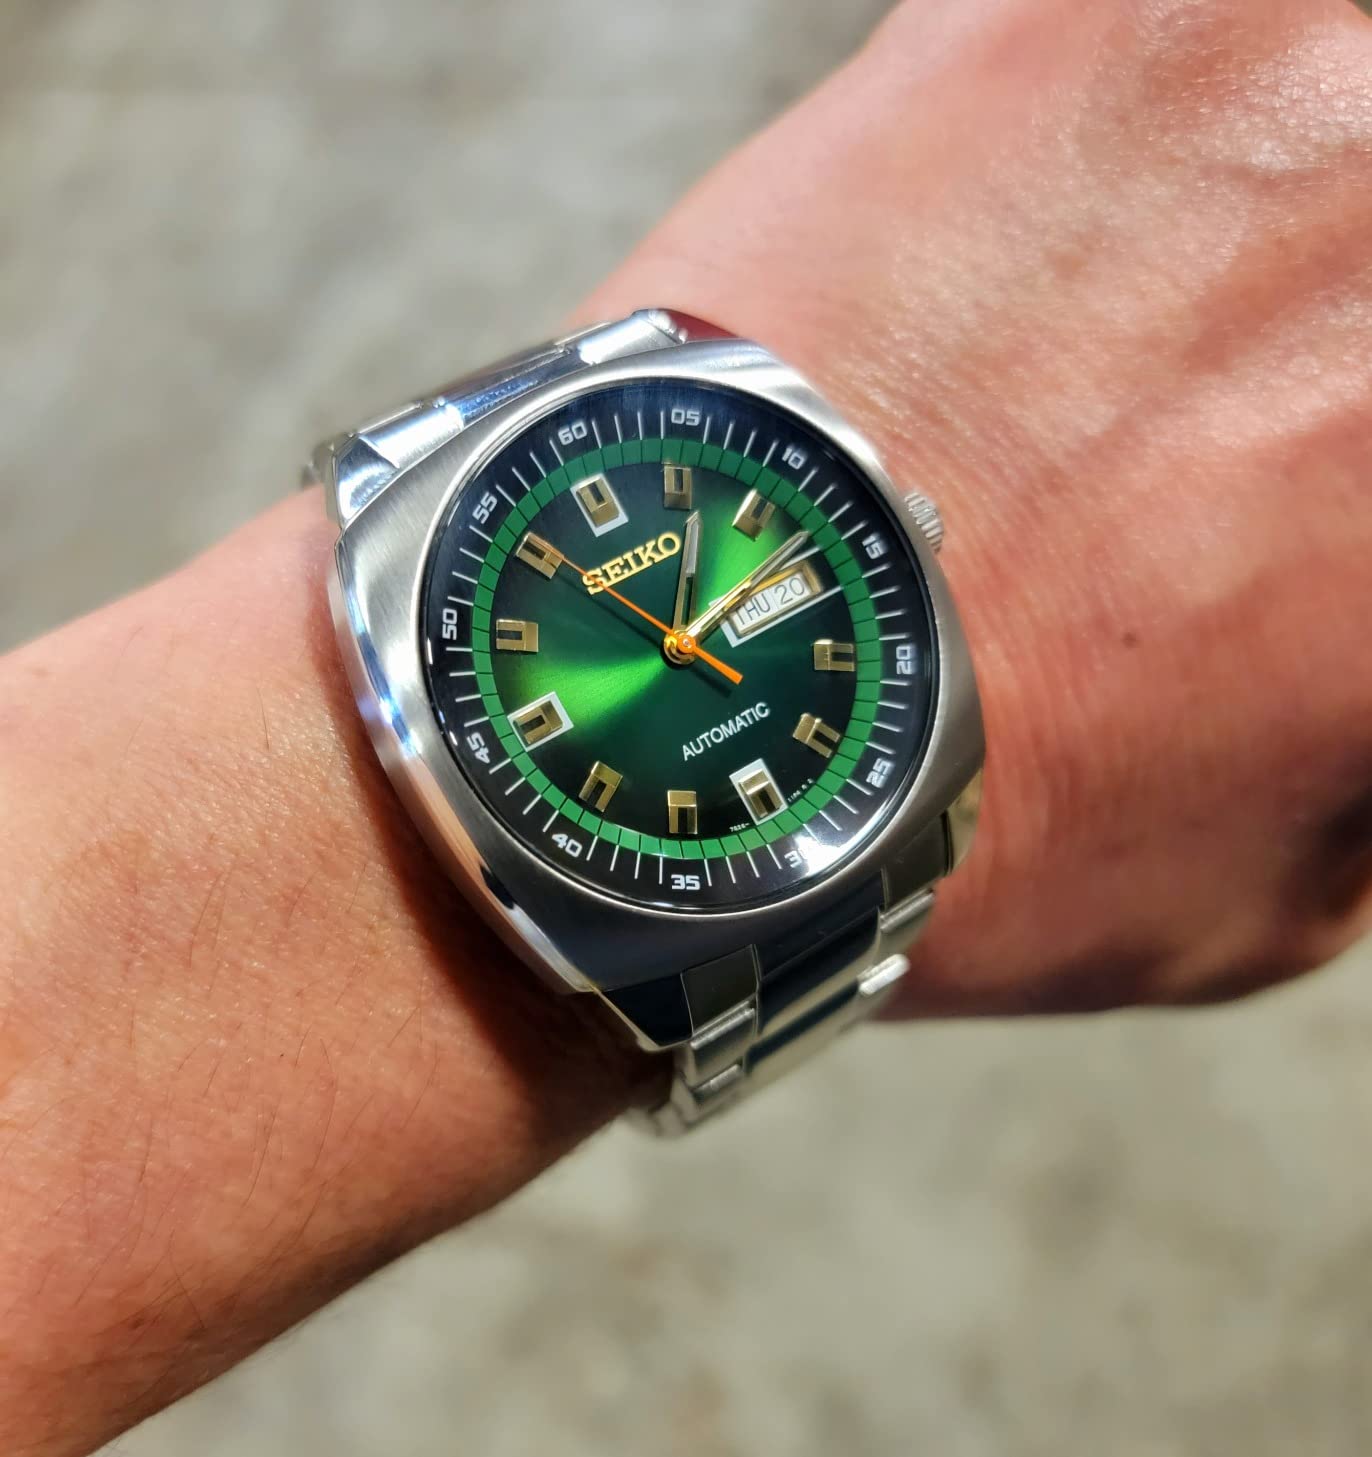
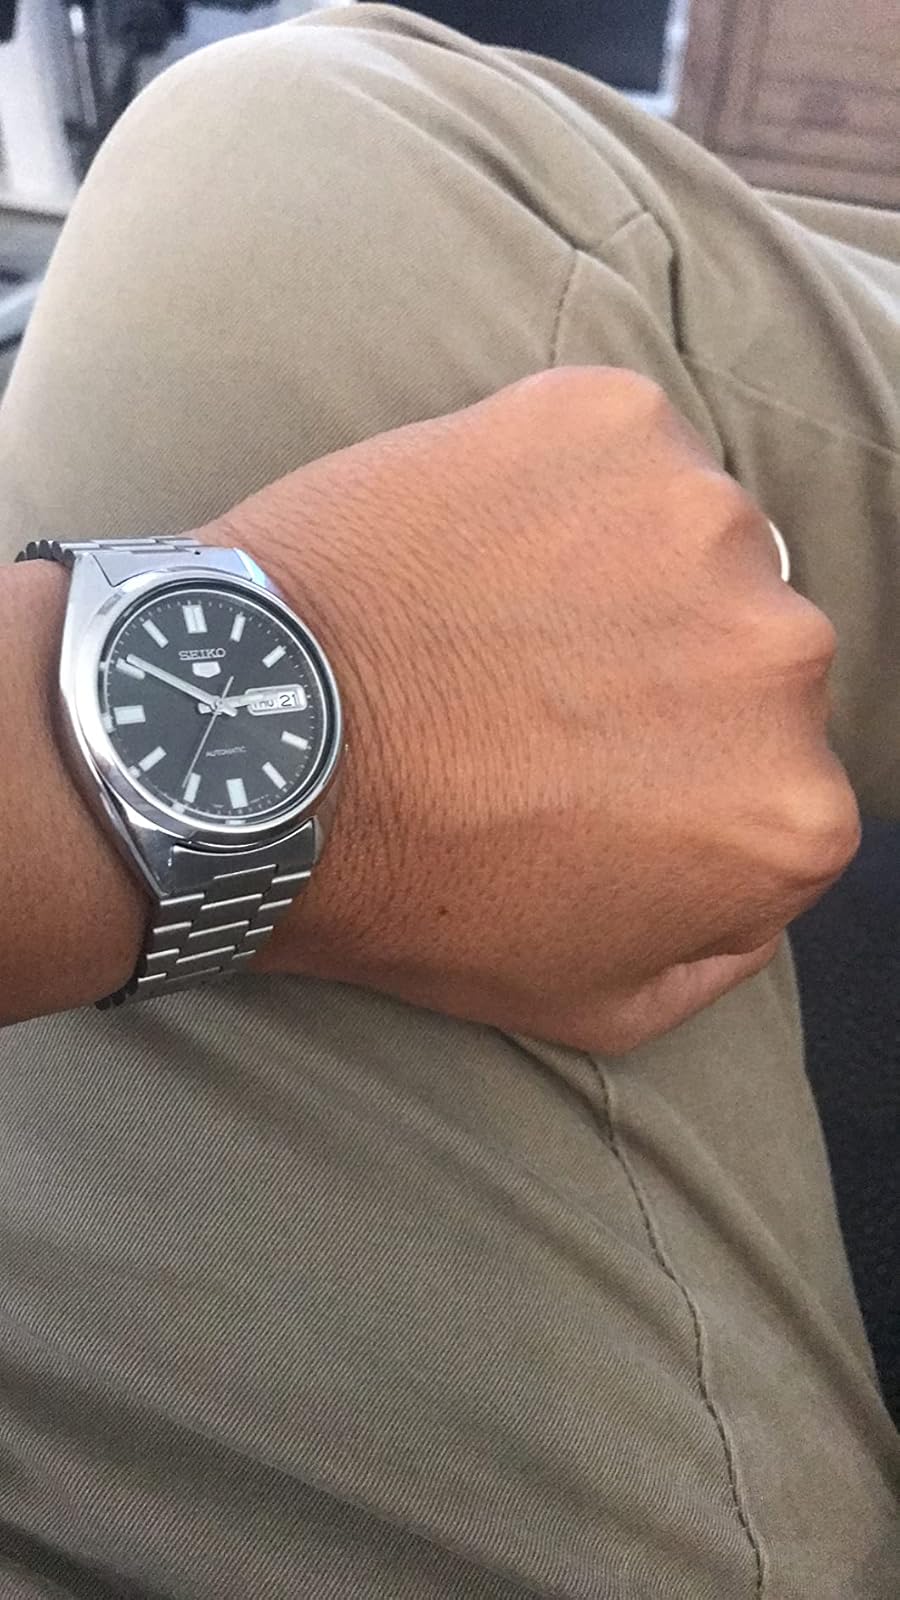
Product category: accessories_watch
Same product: no